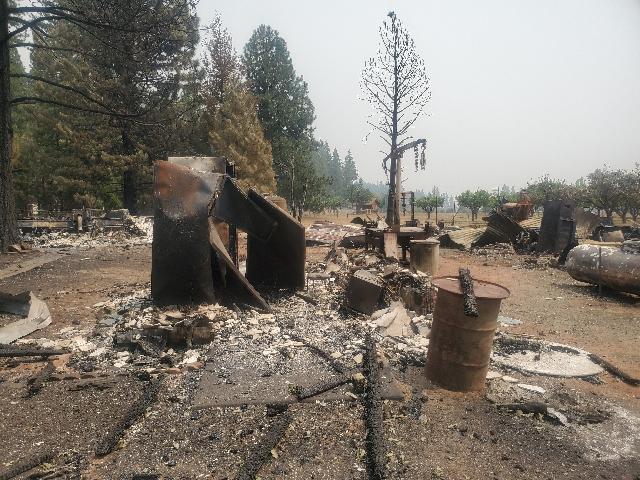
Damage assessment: destroyed